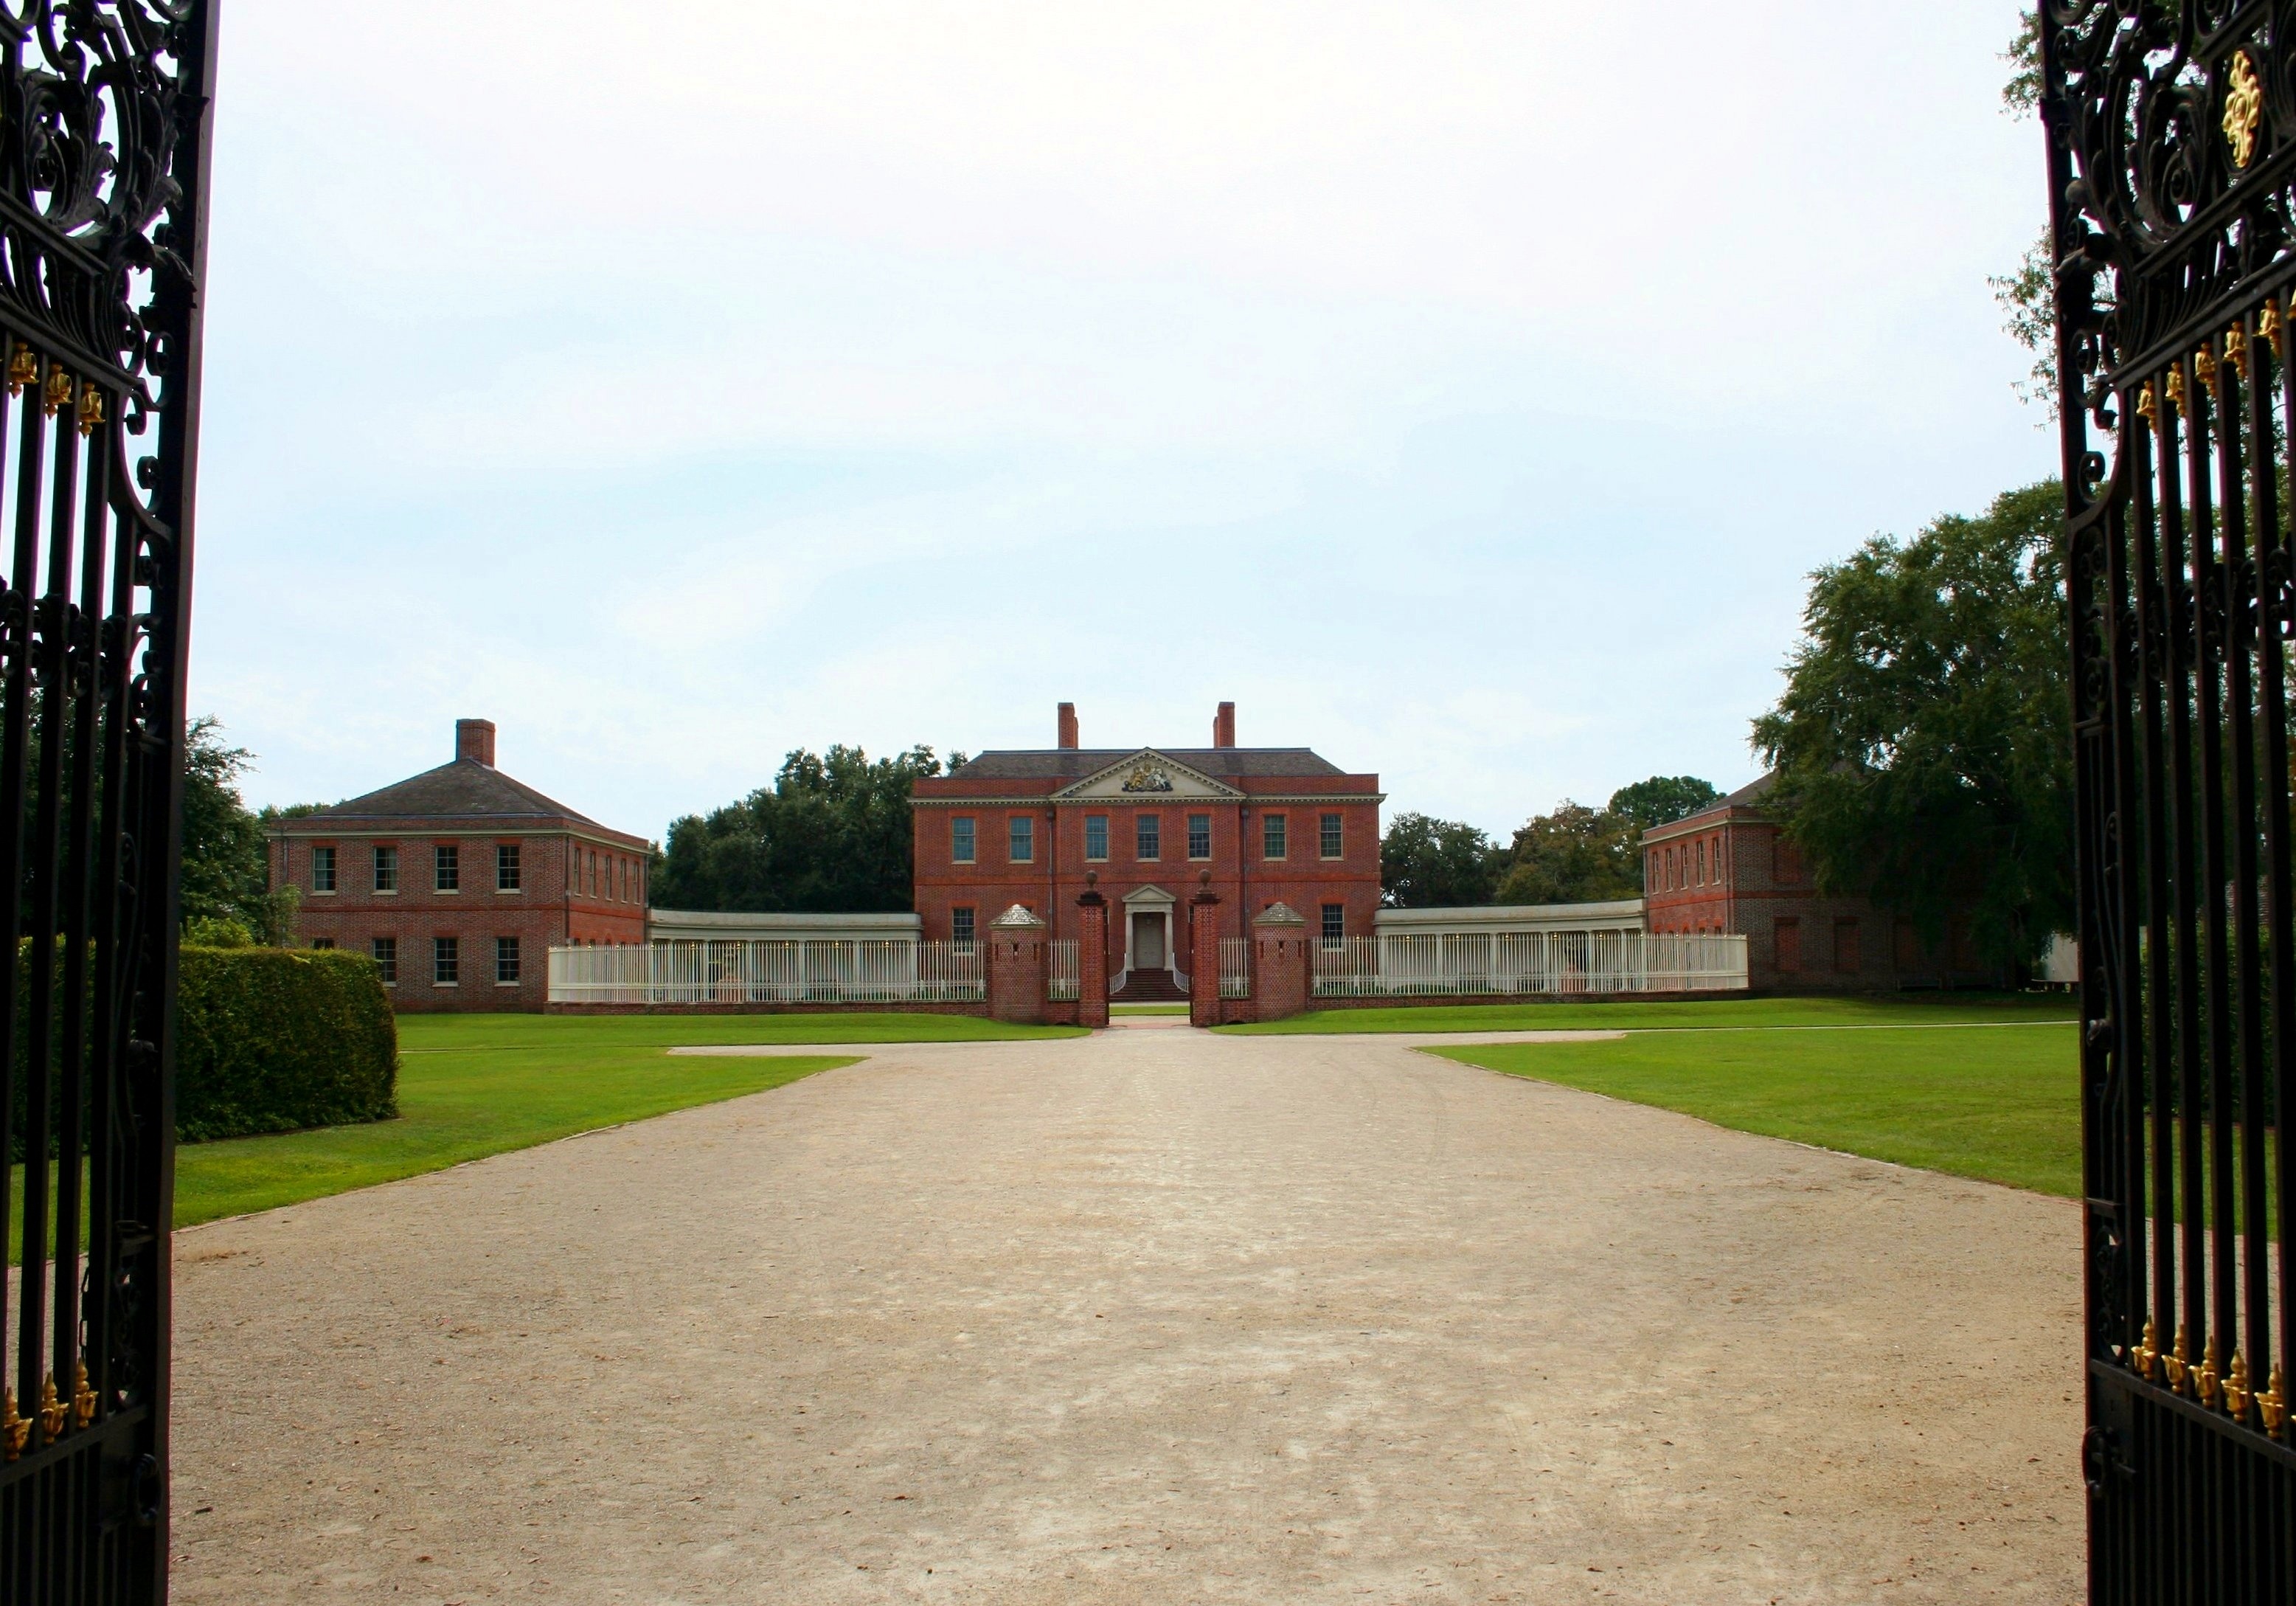
path, architecture, building, walkway, museum, landmark, gate, memorial, campus, historical, estate, north carolina, governor's mansion, tryon palace, colonial palace